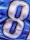
Number: 8